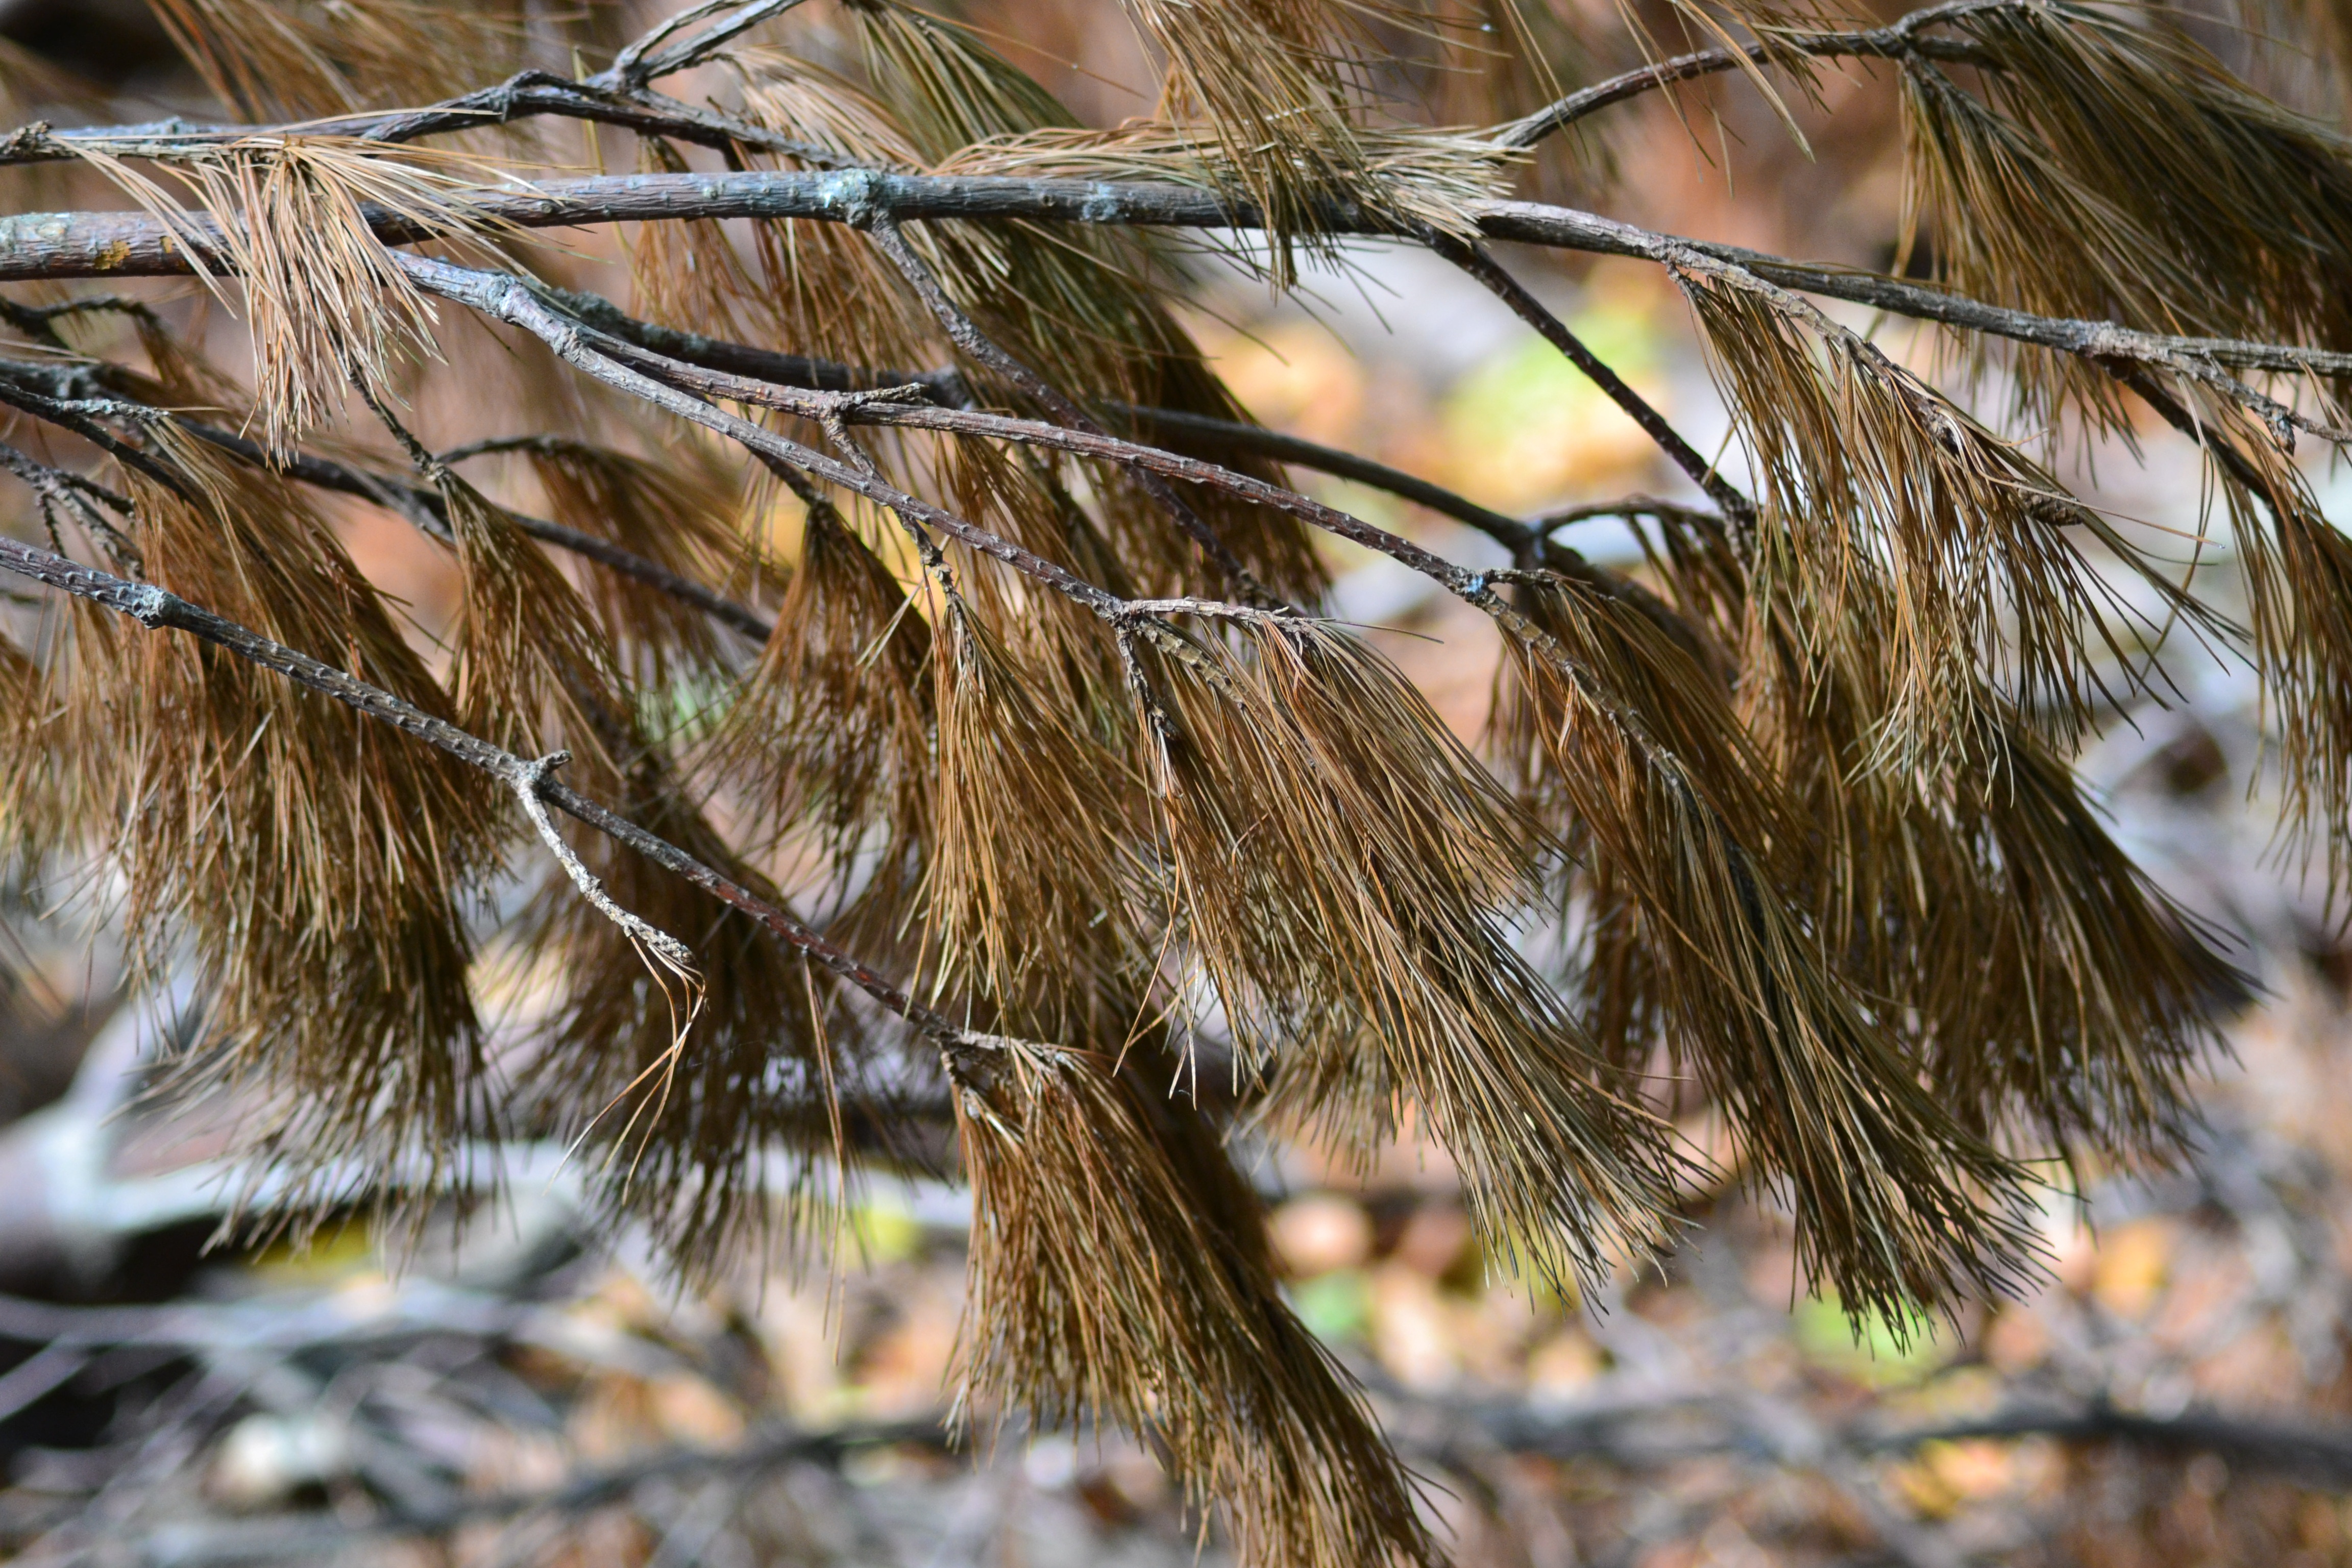
tree, nature, forest, branch, winter, bird, plant, wood, ground, sunlight, leaf, frost, scrub, pine, wildlife, bush, autumn, flora, season, fauna, twig, pine cones, pine needles, softwood, grass family, woody plant